Province of Valladolid

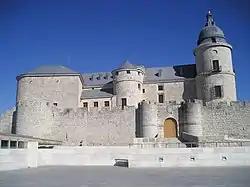
Castle of Simancas

The Valladolid Province was established as such by the Royal Decree of 29 October 1833 driven by the minister Javier de Burgos as the rest of provinces of the country (see: 1833 territorial division of Spain). To do this took into account the common historic, cultural and economic characteristics of each territory.